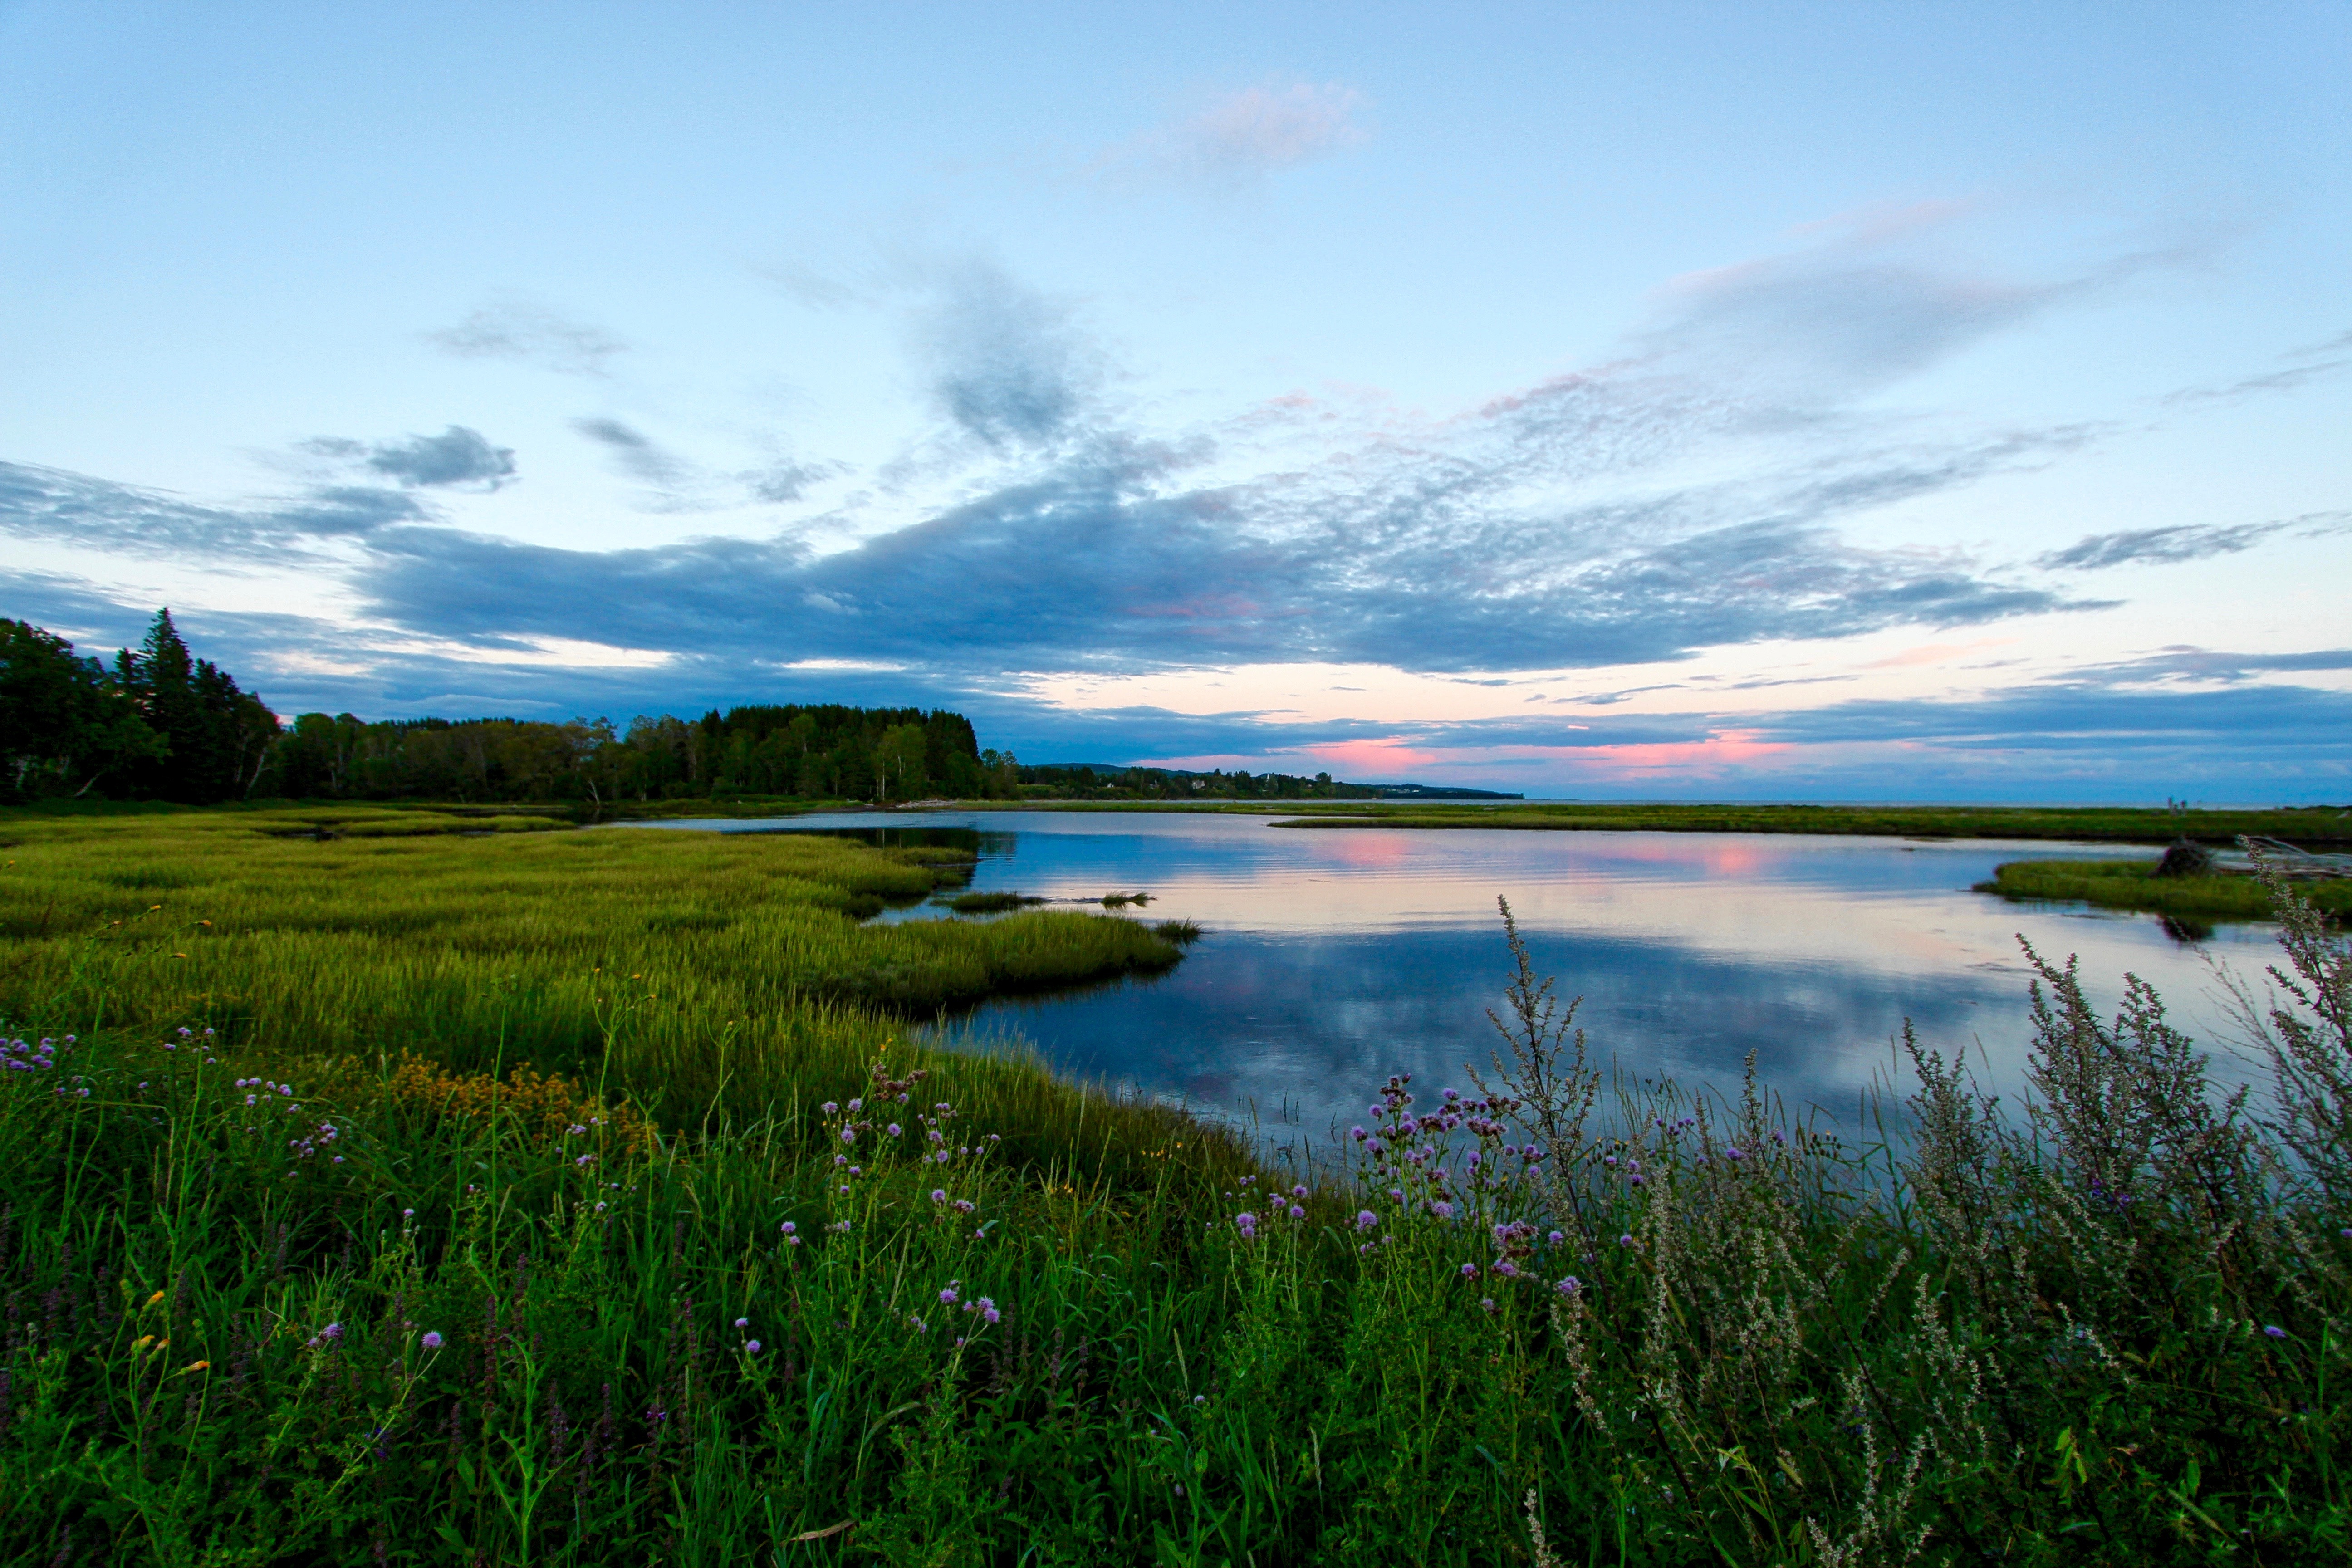
landscape, sea, water, nature, grass, outdoor, horizon, marsh, wilderness, mountain, cloud, plant, sky, sunrise, meadow, prairie, morning, shore, flower, lake, dawn, summer, dusk, idyllic, rural, reflection, scenery, calm, blue, reservoir, clouds, grassland, wetland, habitat, loch, blue sky clouds, non urban, natural environment, geographical feature